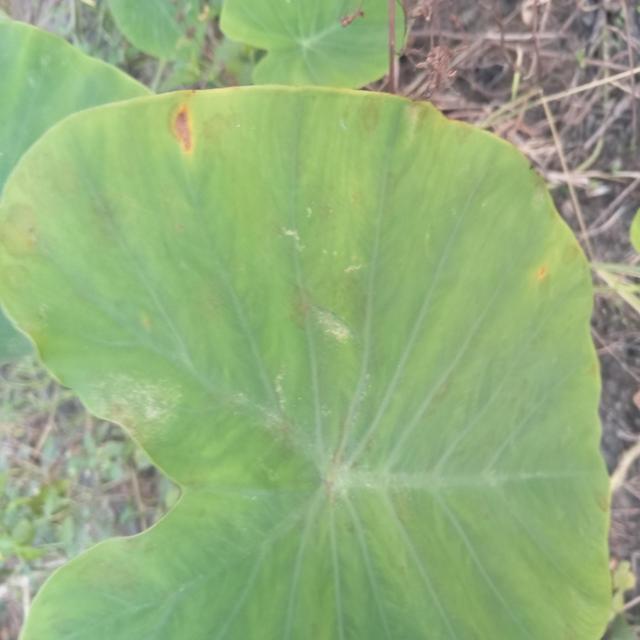
Label: Mid_Blight